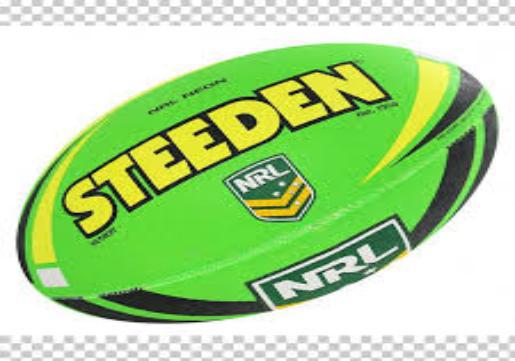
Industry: Sports